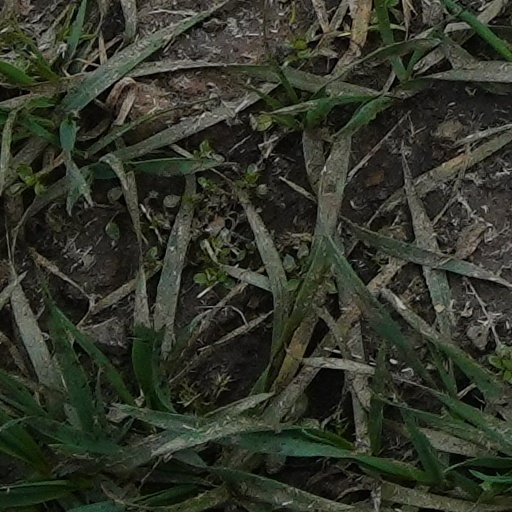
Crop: wheat